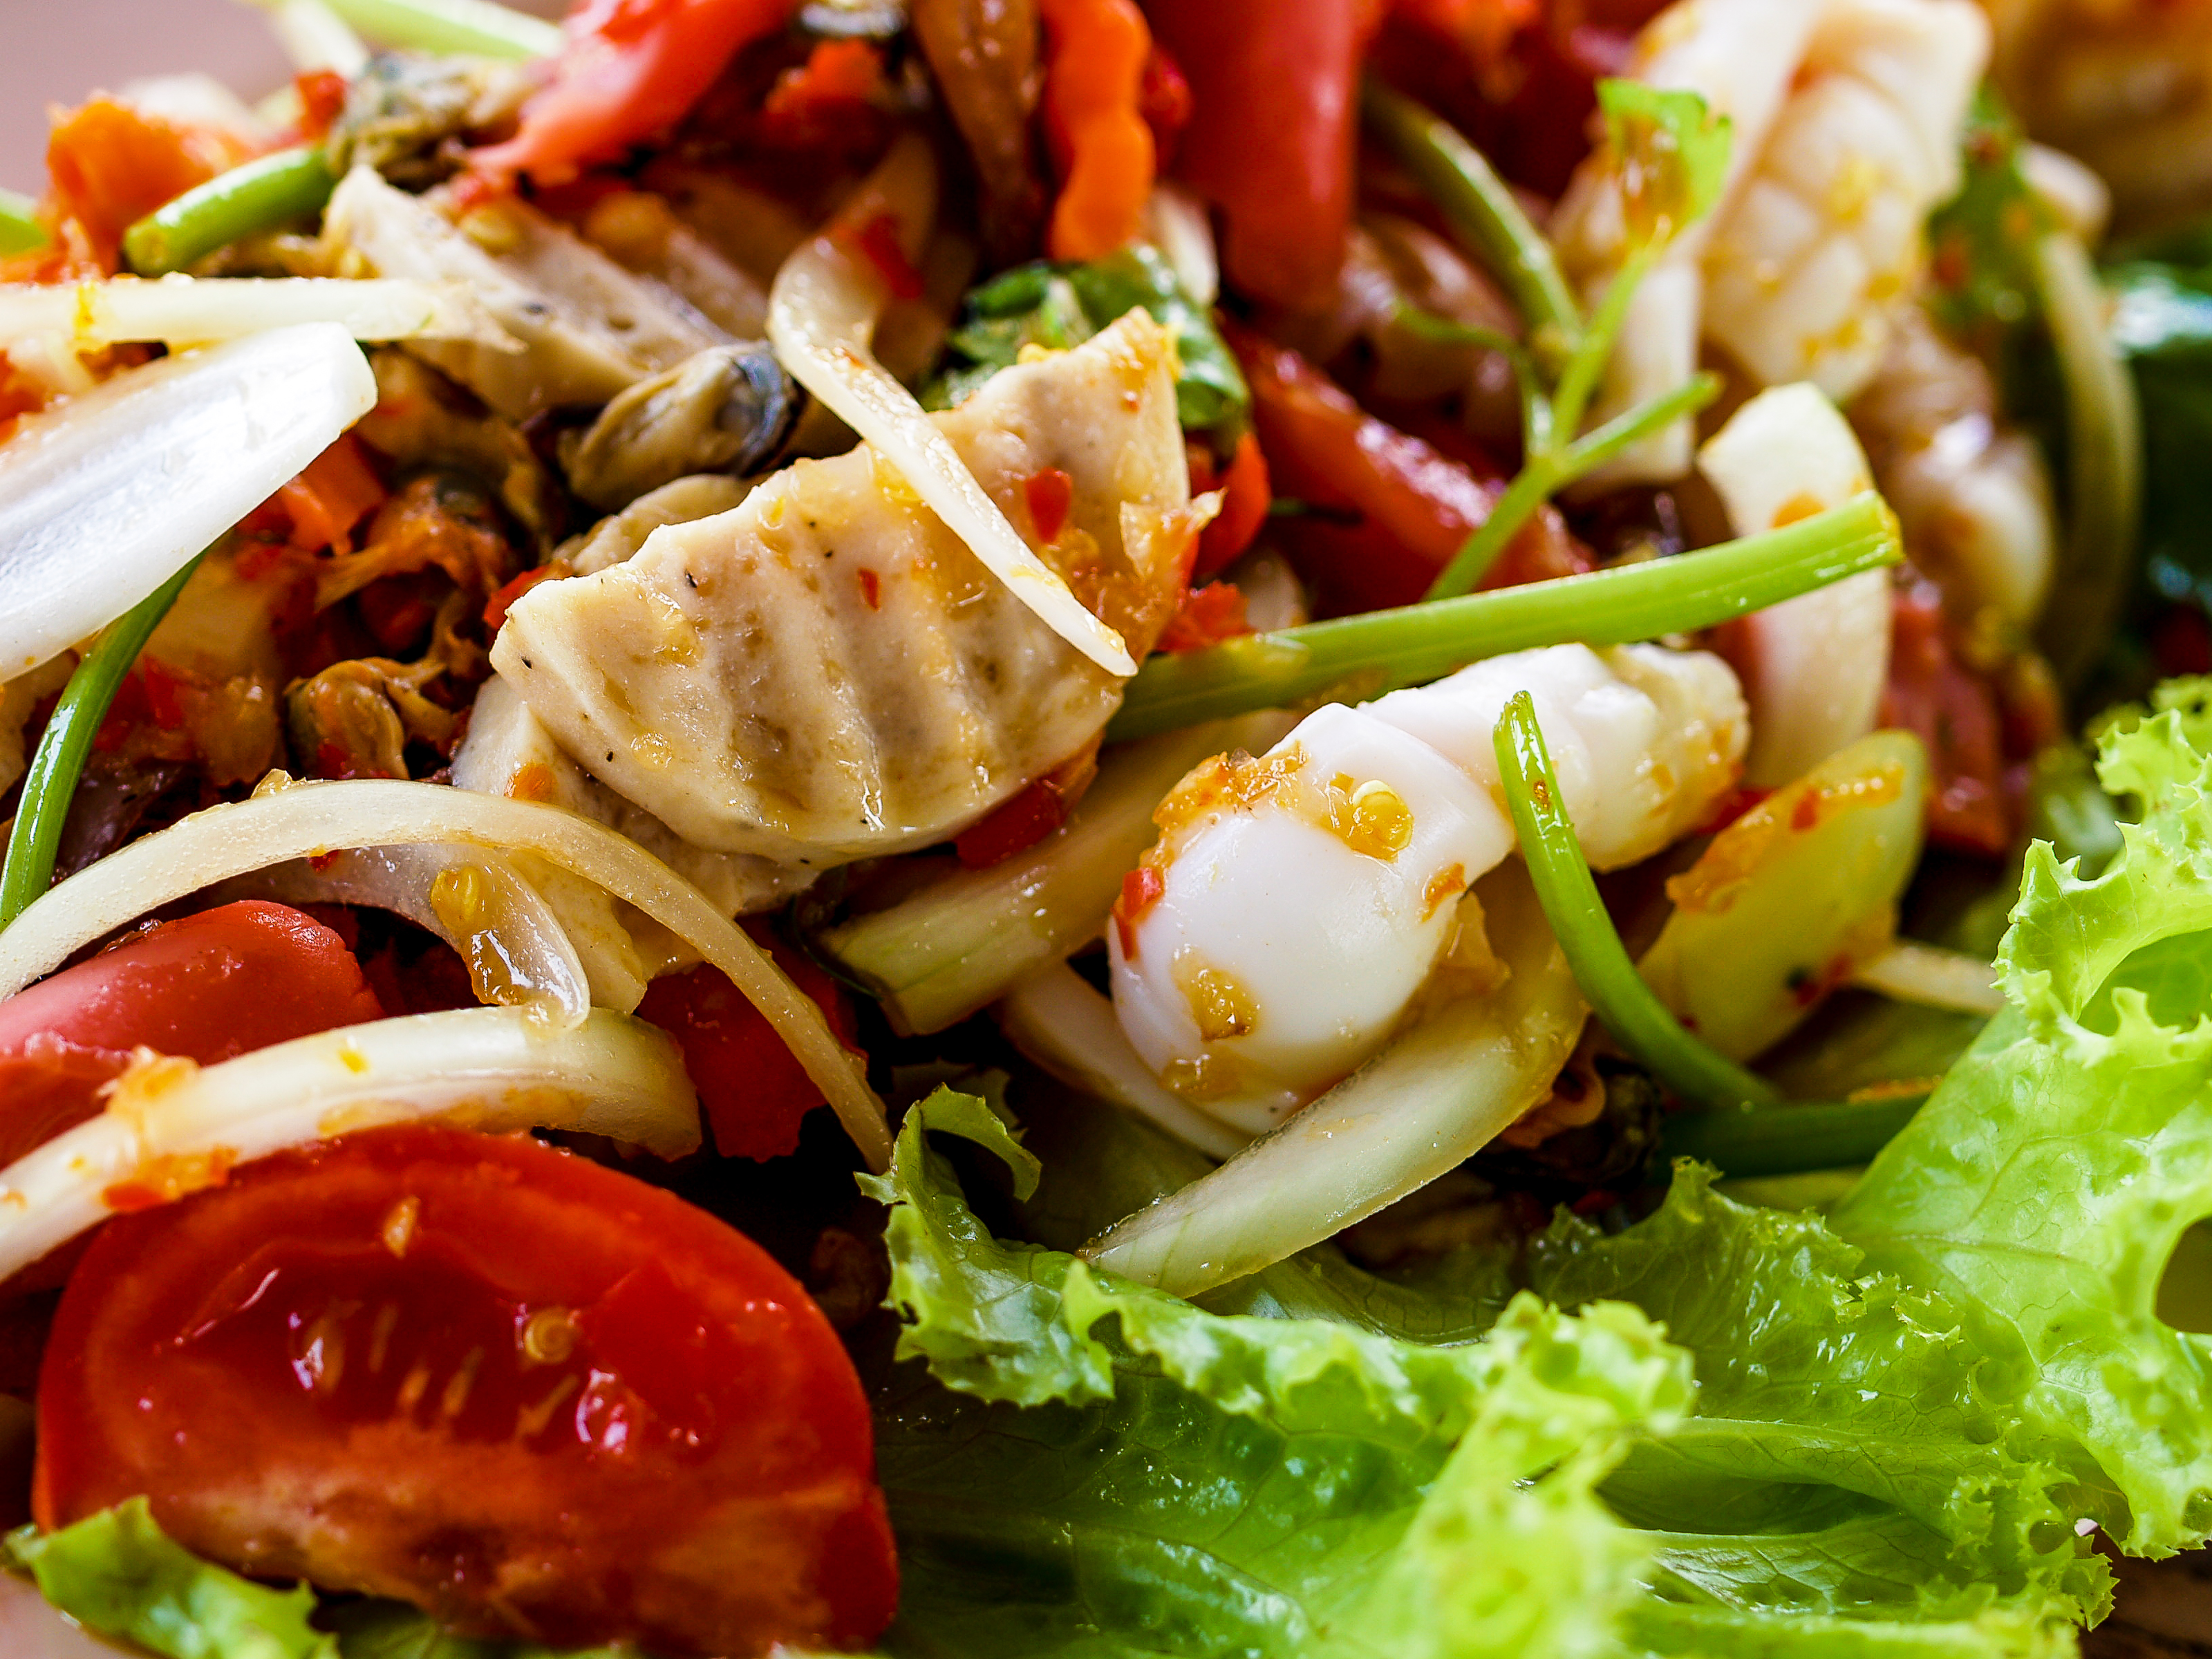
food, cuisine, dish, green, lunch, seafood, salad, meal, dinner, healthy, spicy, chili, appetizer, tasty, shrimp, delicious, thai, asian, restaurant, vegetable, diet, plate, gourmet, eat, fresh, yum, thailand, herb, onion, nutrition, vegetarian food, caesar salad, leaf vegetable, spinach salad, fattoush, thai food, asian food, recipe